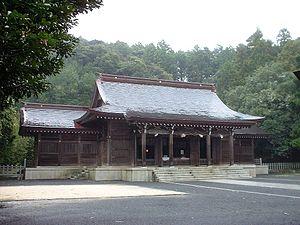
L'île Nakano ou Nakano-shima est une île de la préfecture de Shimane, une des îles Oki en mer du Japon.